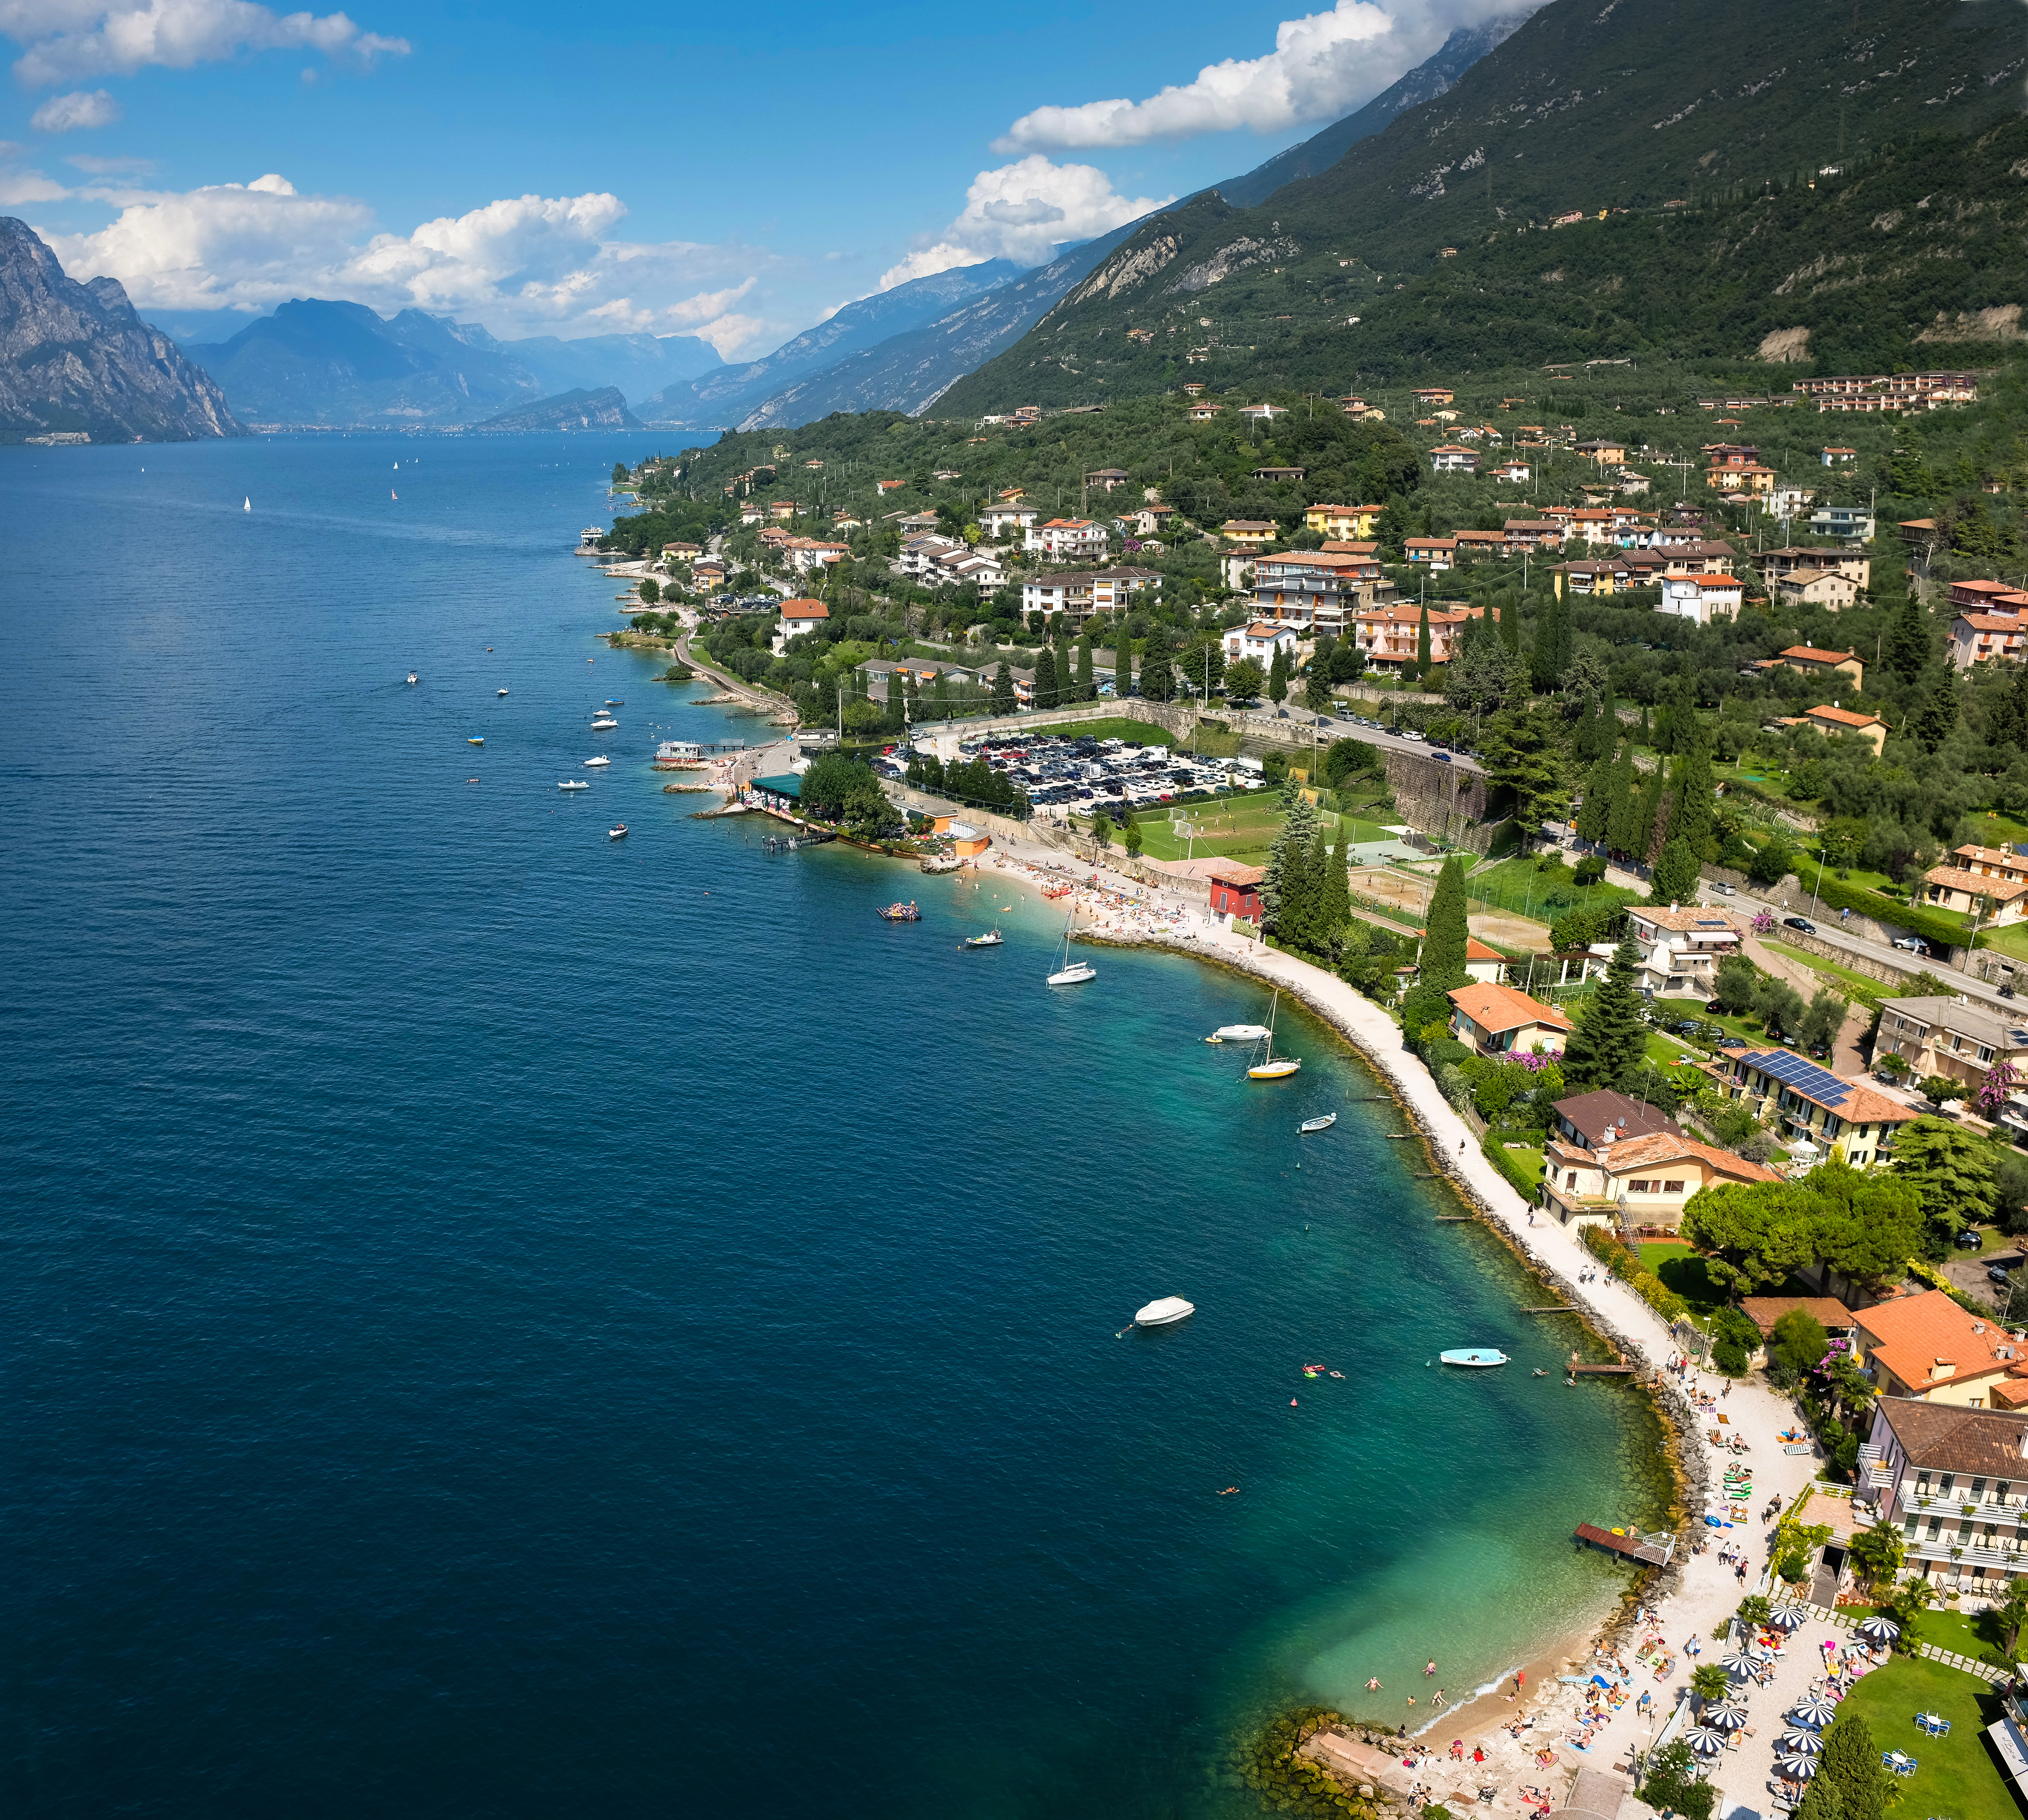
beach, landscape, sea, coast, mountain, photography, lake, town, mountain range, vacation, fujifilm, bay, italy, fjord, body of water, garda, x100, italia, fuji, x100s, cape, malcesine, lakegarda, landform, vacanza, lagodigarda, aerial photography, geographical feature